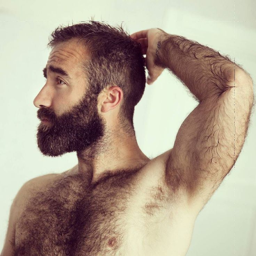
celebration of the male beauty : photo